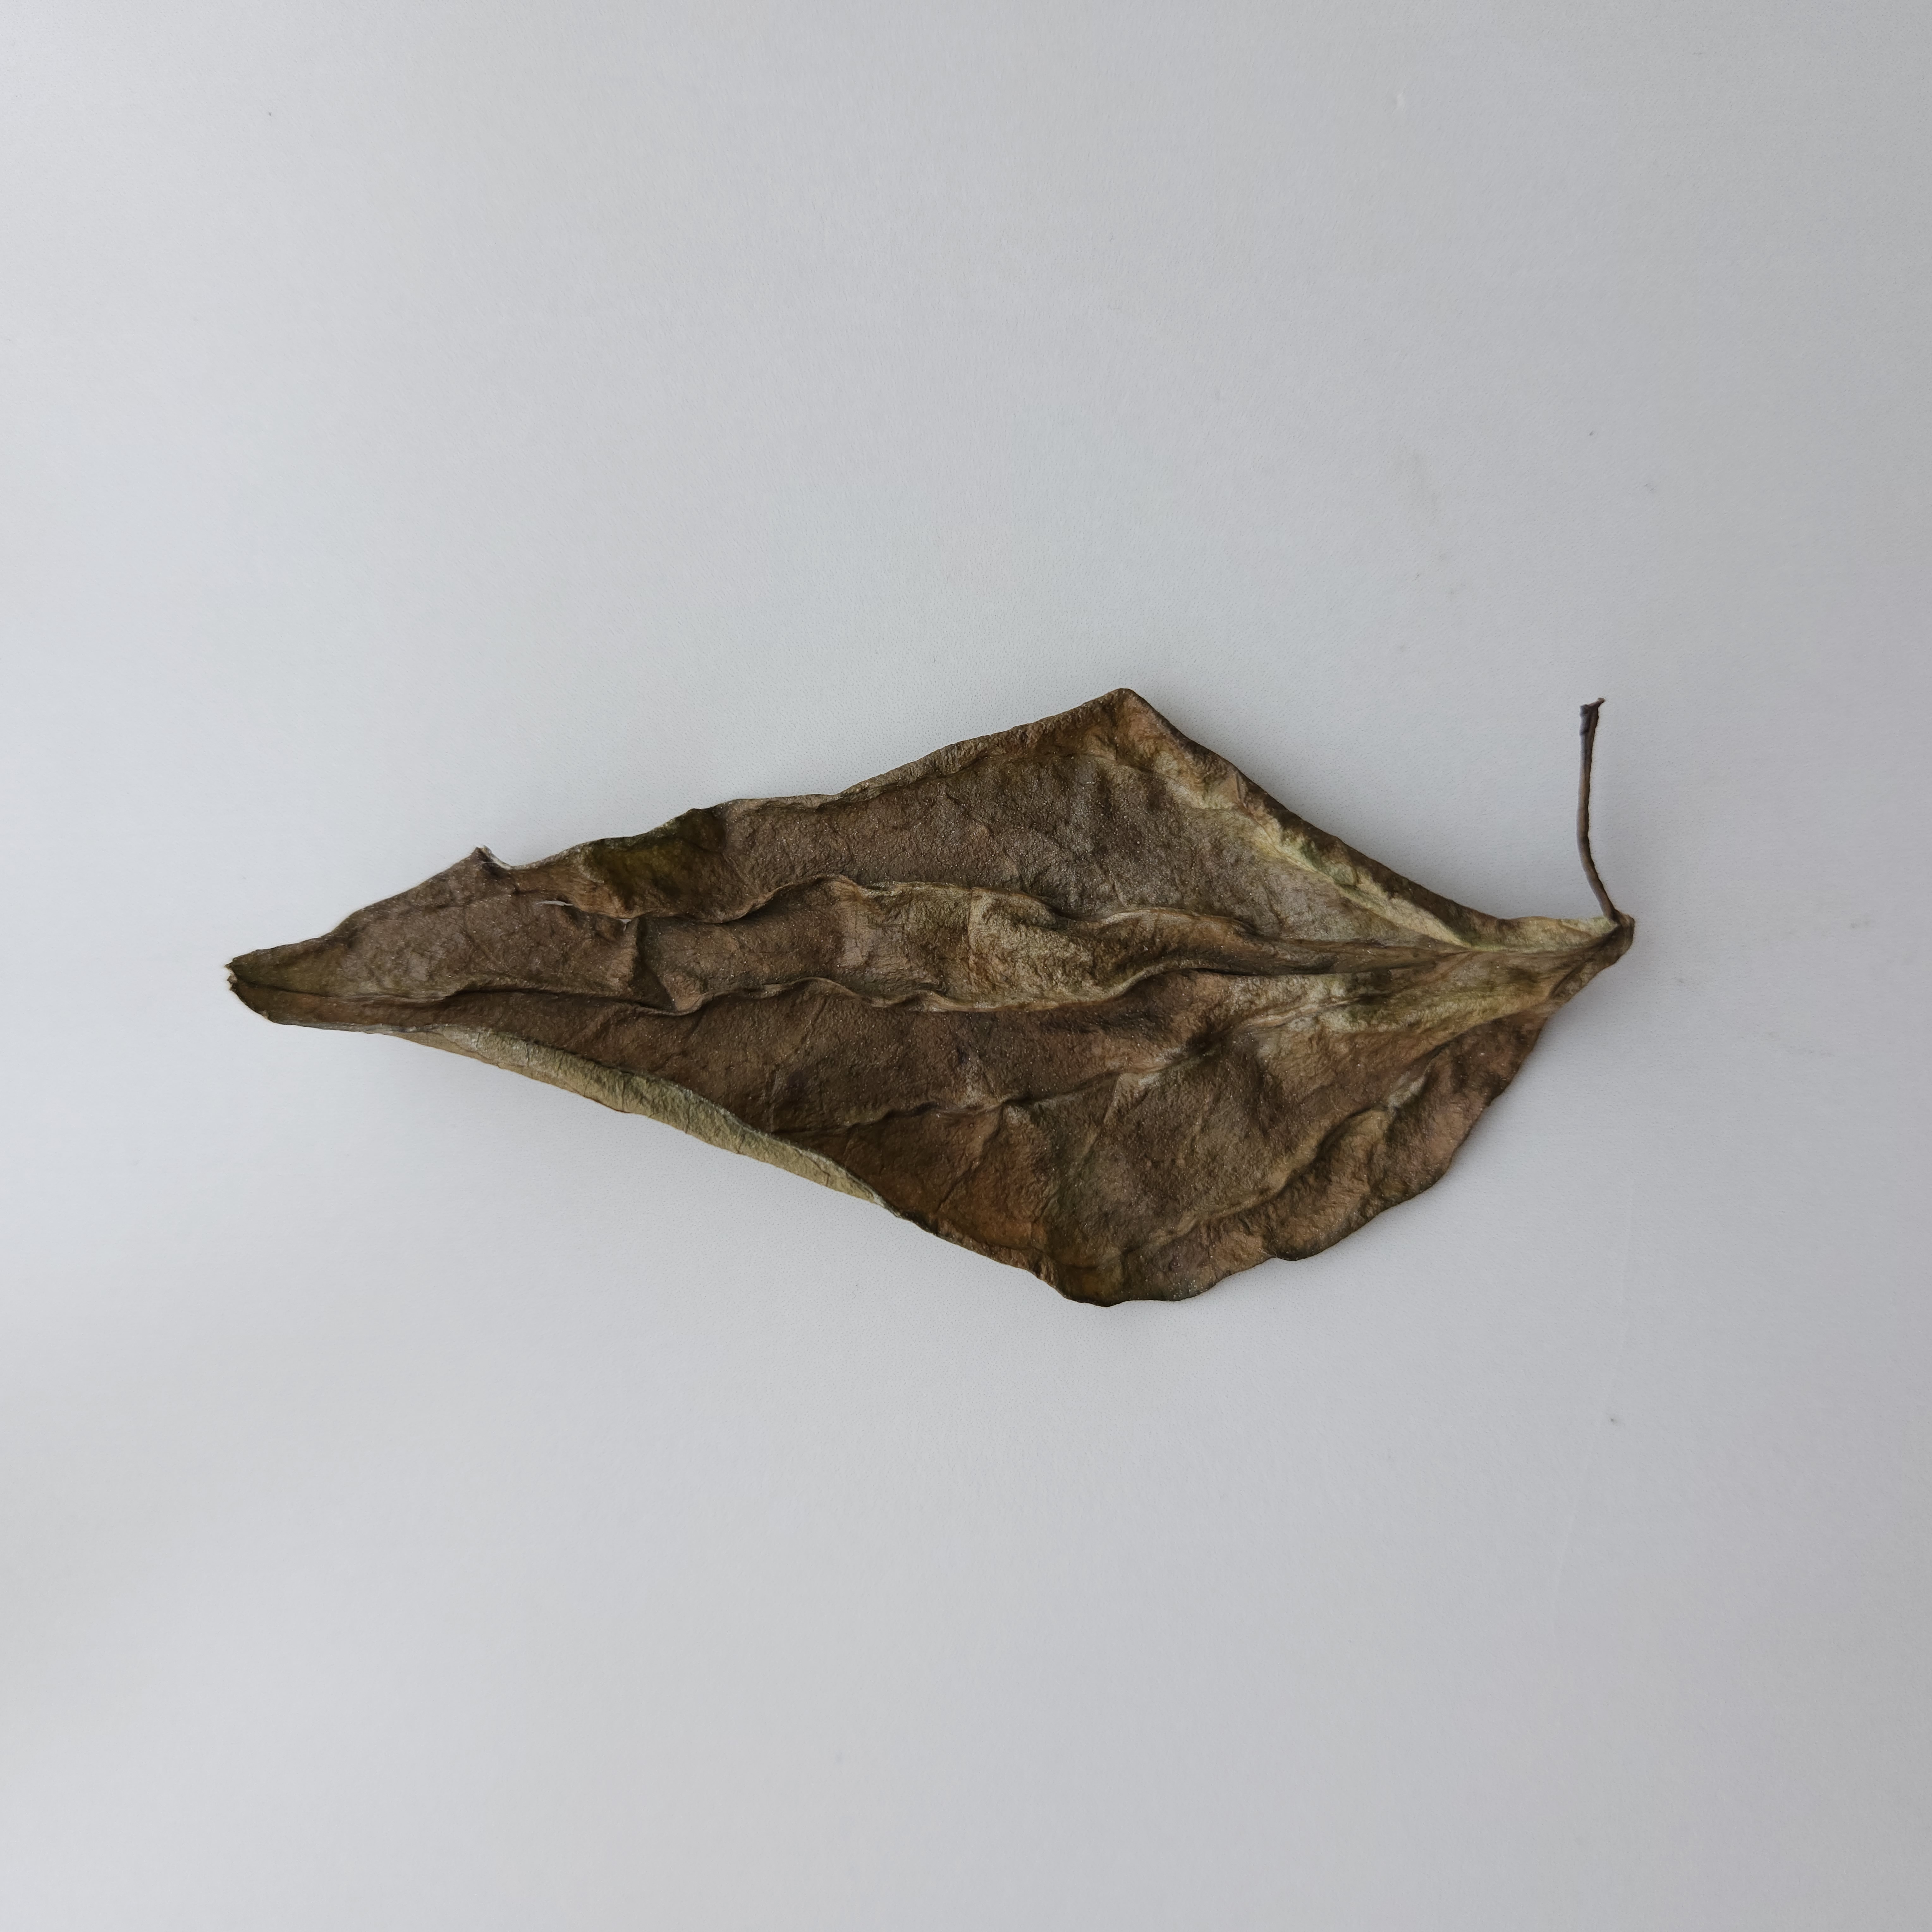
Label: Dried